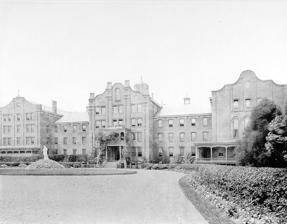
Building: Mount de Chantal Visitation Academy
Country: United States of America
Year built: 1865
United States historic place Mount de Chantal Visitation Academy U.S. National Register of Historic Places Mount de Chantal Visitation Academy (1889) Show map of West Virginia Show map of the United States Location Washington Ave., Wheeling, West Virginia Coordinates 40°4′10″N 80°41′38″W / 40.06944°N 80.69389°W / 40.06944; -80.69389 Built 1865 Architect Barthberger, Charles F. ; Whelan, Bishop Vincent Architectural style Eclectic Victorian NRHP reference No. 78002808 Added to NRHP November 27, 1978 Mount de Chantal Visitation Academy Address Washington Avenue Wheeling , West Virginia Information Type Private , All-Female (5-12) Religious affiliation(s) Roman Catholic Established 1848 Closed 2008 Grades PK - 12 Mount de Chantal Visitation Academy was a  private Catholic all-girls school in the city of Wheeling in the U.S. state of West Virginia . History It was founded in 1848 as the Wheeling Female Academy in downtown Wheeling and in 1865 moved to its final location and assumed its permanent name. While grades five through twelve were all female, Mount de Chantal's Montessori and Elementary schools were co-ed.   They were members of the Ohio Valley Athletic Conference . The school building was built in 1864–1865.  The original structure was composed of three major parts connected by two recessed wings.  The building was constructed of brick, on a limestone foundation, with a slate covered gable roof.  A two-storied brick porch, added about 1910, extended the entire width.  The Fine Arts addition was built in 1906, the "laundry building" in 1908, and living quarters for the Sisters in 1972. It was listed on the National Register of Historic Places in 1978. The school ceased operations on May 31, 2008, with the nuns being transferred to Georgetown Visitation in Washington D.C. Wheeling Hospital announced they were purchasing the building on April 13, 2010. No plans were announced and several historic societies were looking into preservation efforts but nothing was ever solidified. Demolition plans were announced and finalized in November 2011. Several items left behind by the nuns were auctioned off and razing efforts commenced on November 7, 2011. No plans have been announced for the site, although the grounds are currently being used as practice fields for the local Catholic High Schools. Notable Alumnae Carrie Watson Fleming , First lady of West Virginia, 1890–1893 Edna Hall Scott Kump , First lady of West Virginia, 1933–1937 Judith Herndon , West Virginia state senator Virginia B. Evans , artist Oriska Worden , singer and vaudeville performer See also List of historic sites in Ohio County, West Virginia List of Registered Historic Places in West Virginia References "Mount de Chantal Centenary 1848 - 1948" (PDF) . Wereschagin, Mike (September 17, 2012). "Civil War-era school in West Virginia is left to only memory" . Pittsburgh Tribune-Review .